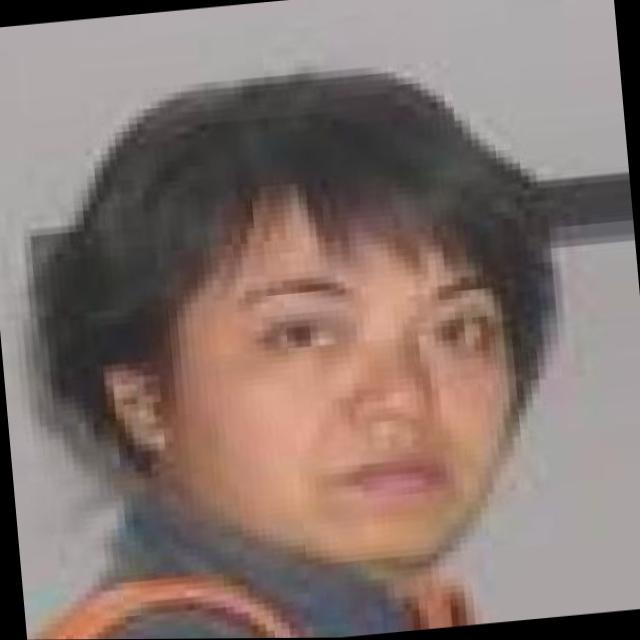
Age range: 21-44